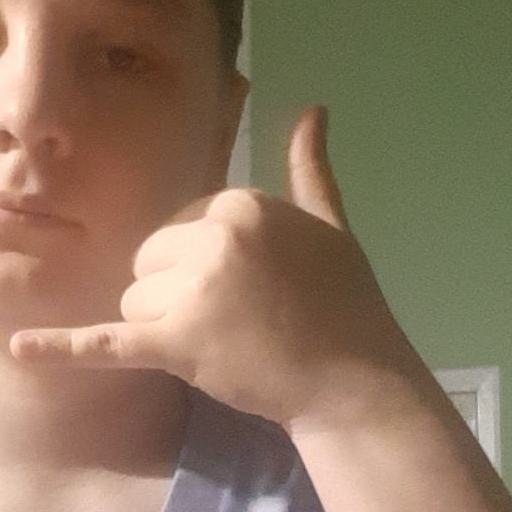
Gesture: call